Spirituals

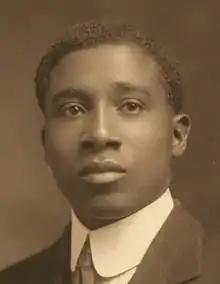
Robert Nathaniel Dett in the 1920s

R. Nathaniel Dett (1882–1943) is known for his arrangements that incorporated the music and spirit of European Romantic composers with African-American spirituals. In 1918, he said, "We have this wonderful store of folk music—the melodies of an enslaved people" but it will be of no value if it is not used. We must treat spirituals "in such manner that it can be presented in choral form, in lyric and operatic works, in concertos and suites and salon music". R. Nathaniel Dett was a mentor to Edward Boatner (1898–1981), an African American composer who wrote many popular concert arrangements of the spirituals. Boatner and Willa A. Townsend published "Spirituals triumphant old and new" in 1927. Boatner "maintained the importance of authenticity regarding the collection and transcription of spirituals, but also clearly identified with the new, stylized and polished ways in which they were arranged and performed".